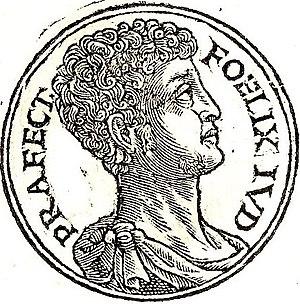
Antonius Felix est d'abord procurateur de Samarie depuis une date inconnue, puis procurateur de Judée de 52 à 60.